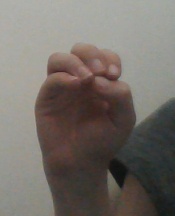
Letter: ha